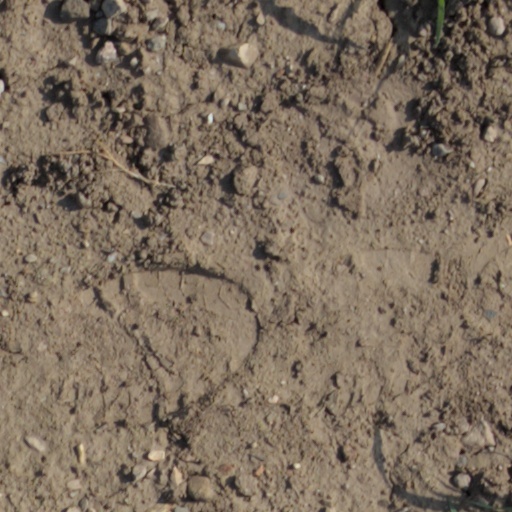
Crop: wheat